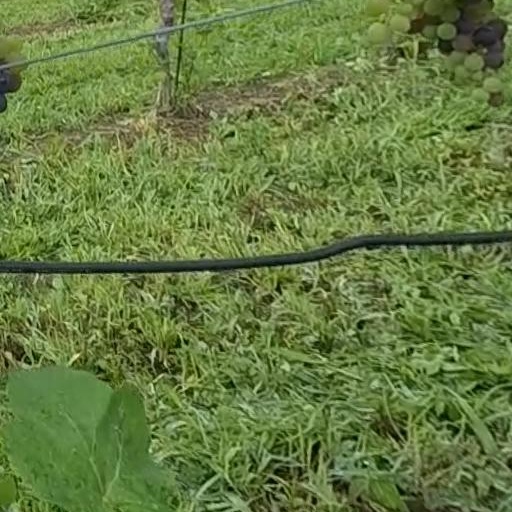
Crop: grape